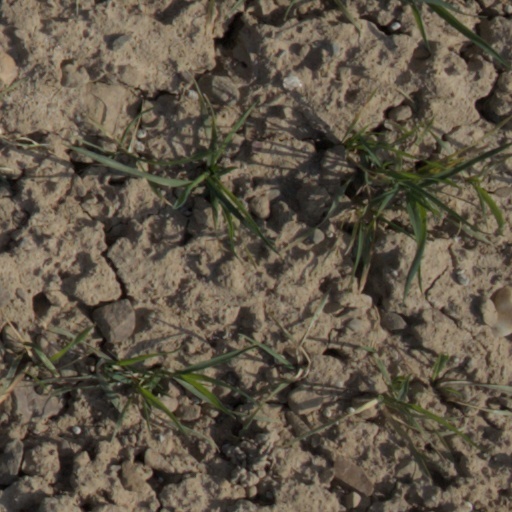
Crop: wheat